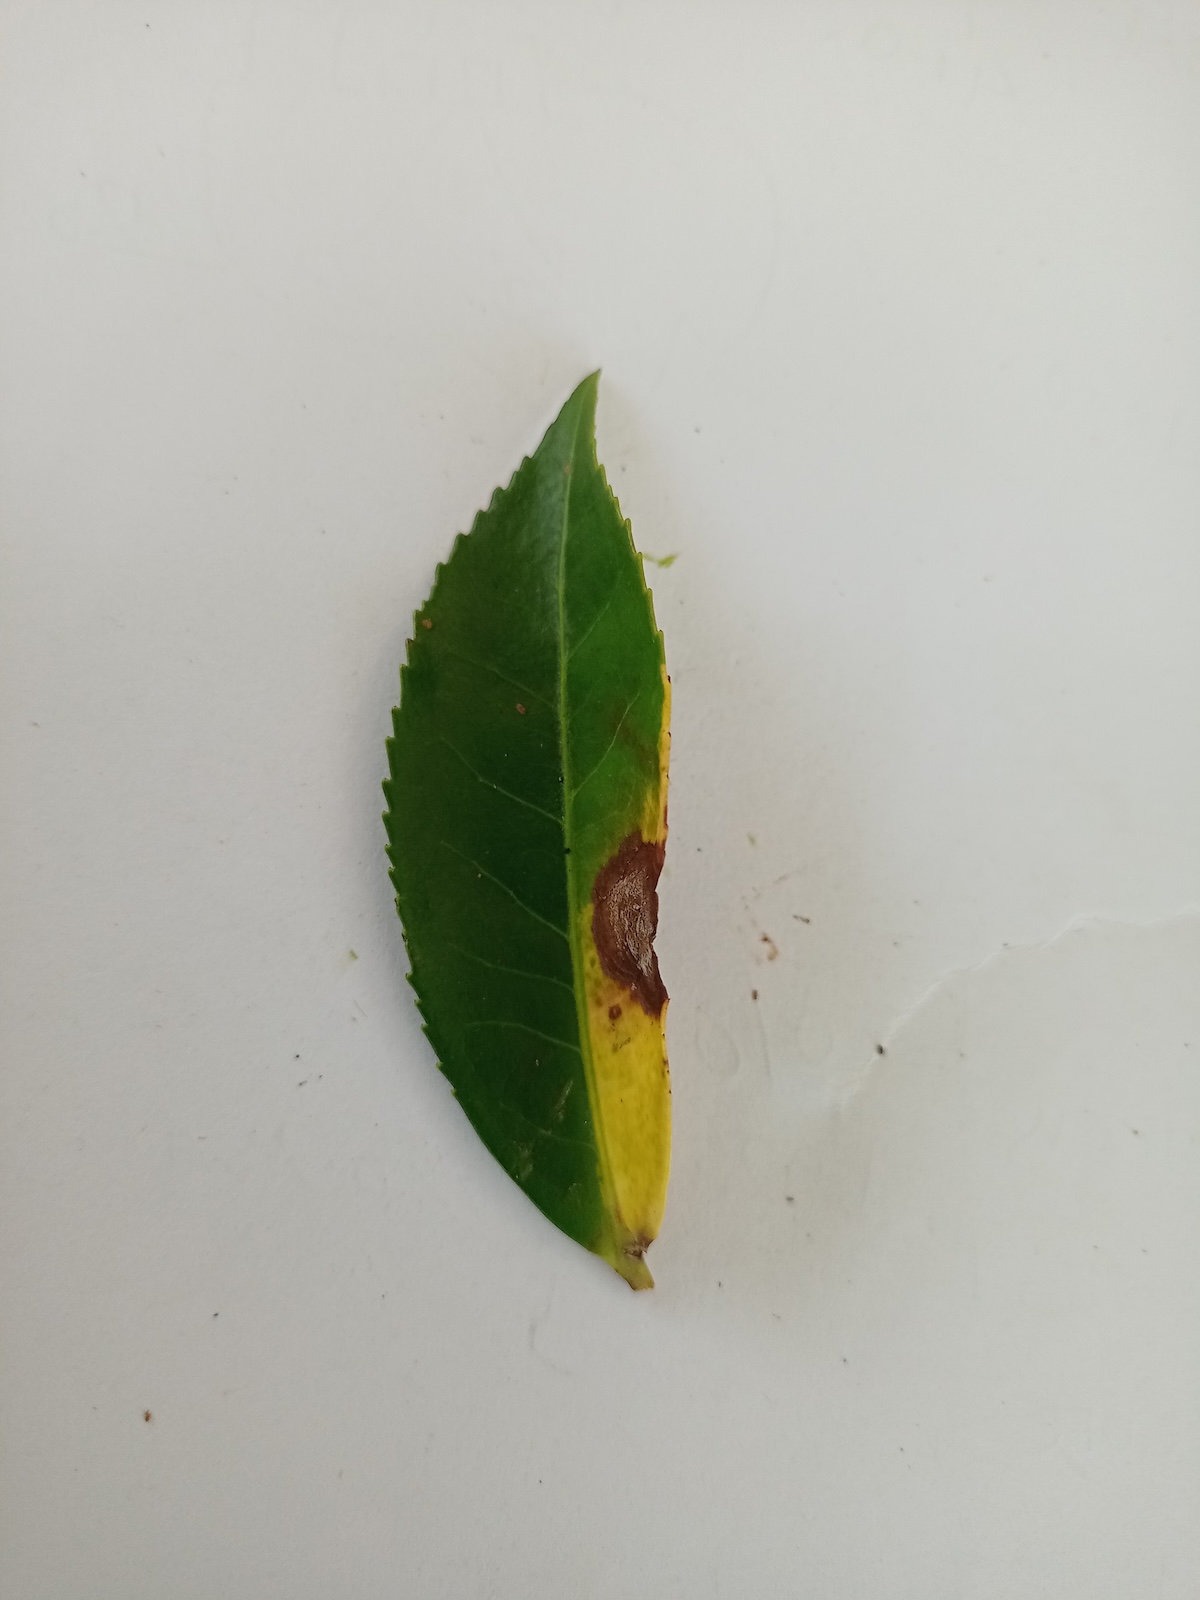
Label: Gray Blight